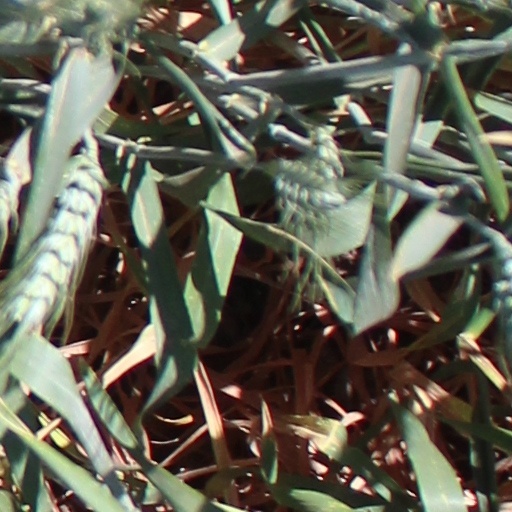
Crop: wheat